Saxons

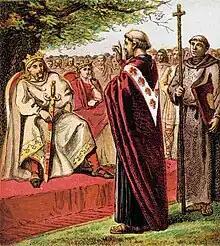
1868 illustration of Augustine addressing the Saxons

The continental Saxons appear to have become consolidated by the end of the eighth century, partly as a result of interaction with the powerful Frankish kingdoms. The ancestors of Charlemagne, the Arnulfings, took control of the neighbouring Austrasian kingdom of the Franks and sought to assert power over the peoples to the east including not only the Bavarians, Swabians and Thuringians, which were long under Frankish rule, but also the Saxons and Frisians. They also pressured the Saxons and Frisians to convert to Christianity. In 804 the emperor Charlemagne conquered the Saxons, and incorporated the Saxons into the Frankish empire as a Stem Duchy, similar to the older ones although there is no evidence that it had previously been a single kingdom. The Duchy of Saxony (804–1296) covered Westphalia, Eastphalia, Angria and Nordalbingia, which is roughly equivalent to Holstein, the southern part of modern-day Schleswig-Holstein state, now bordering on Denmark.